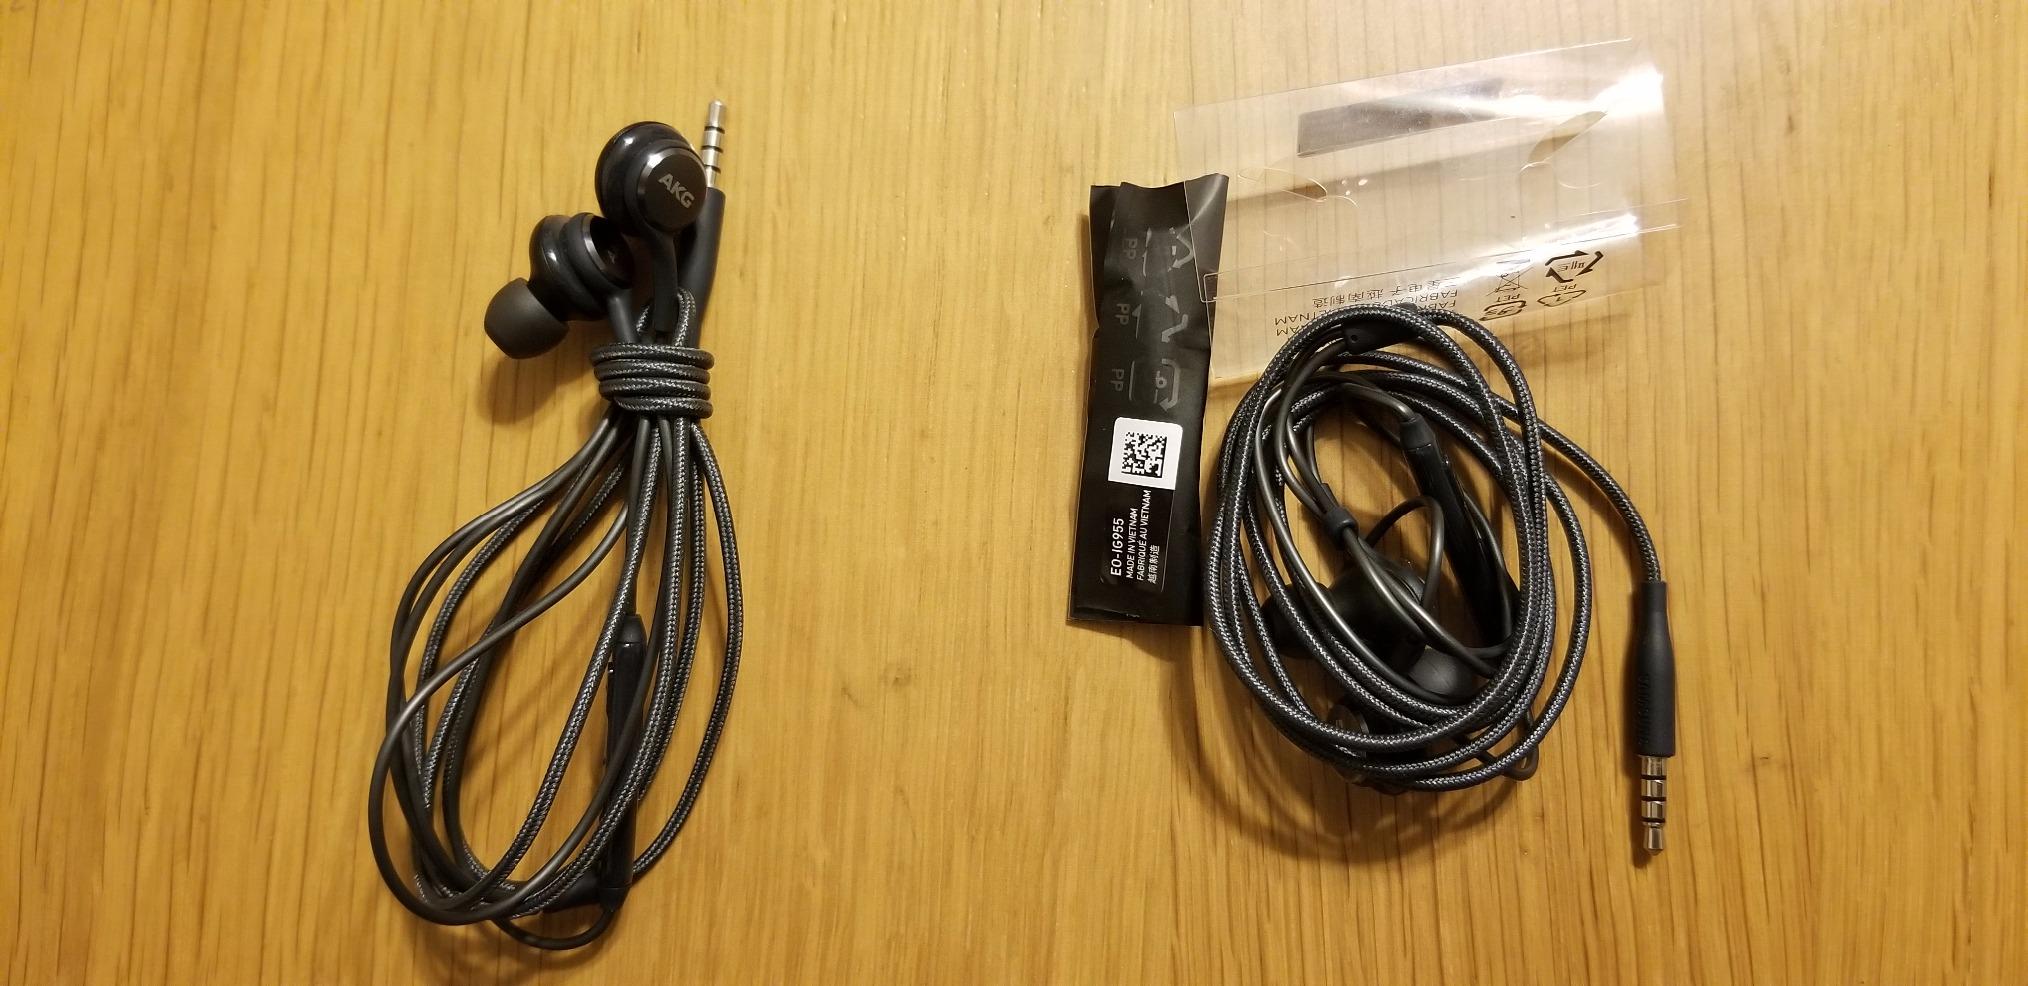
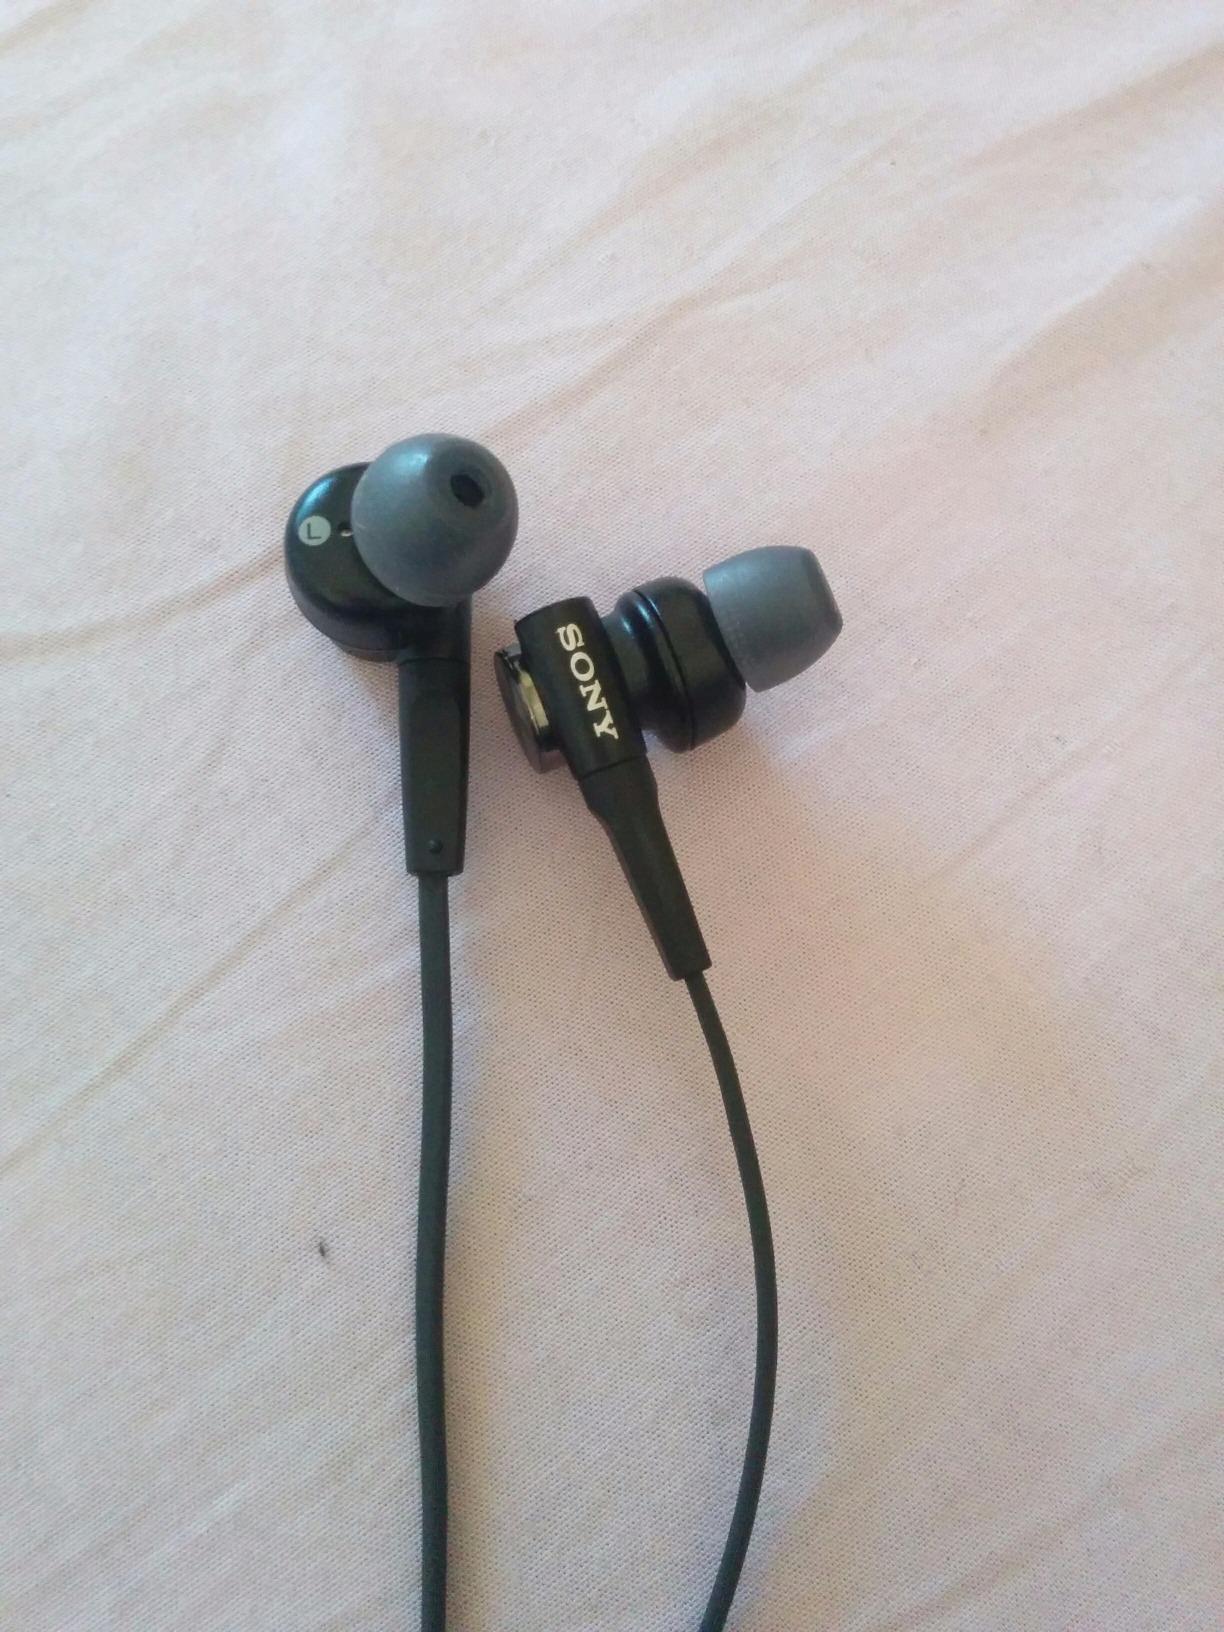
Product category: headphones
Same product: no